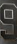
Number: 9